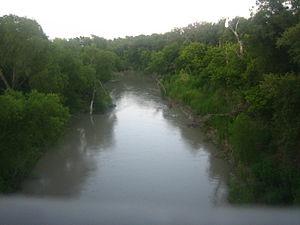
La San Antonio River est un important cours d'eau qui provient du centre du Texas, près de la ville de San Antonio, et suit un chemin plus ou moins sud-est à travers l'État pour se jeter dans la Guadalupe River, à proximité du golfe du Mexique.